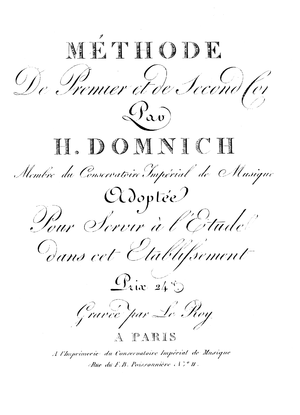
Methode de premier et de second cor